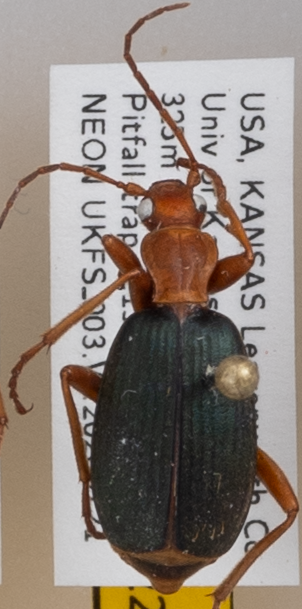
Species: Brachinus alternans
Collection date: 2020-07-21
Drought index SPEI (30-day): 1.28
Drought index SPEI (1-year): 1.28
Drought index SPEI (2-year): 1.93